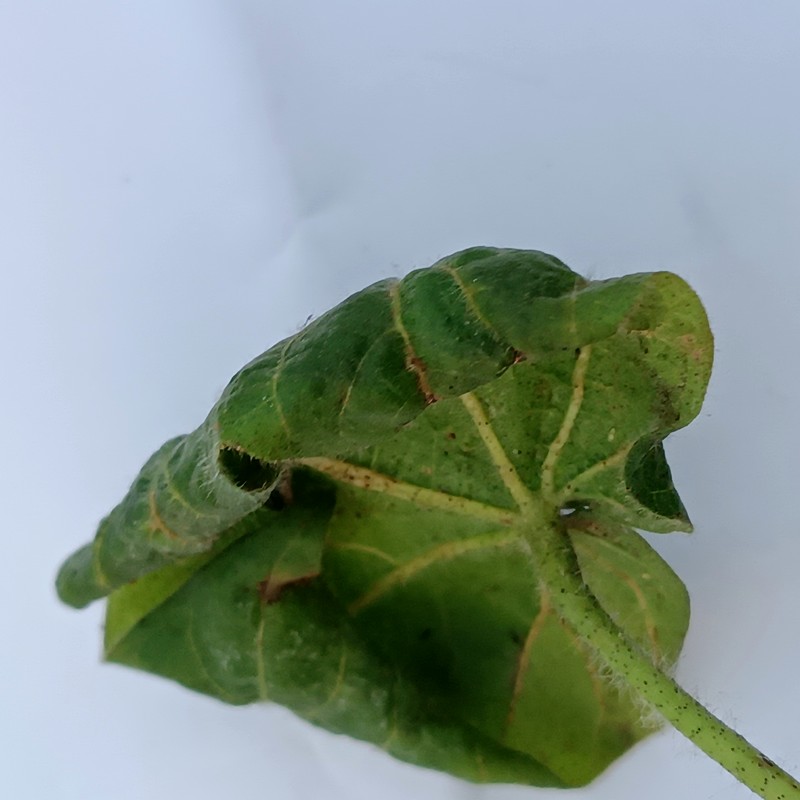
Label: Curl Virus